Negros Oriental

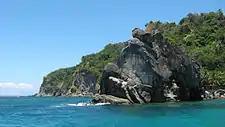
Rock formations at Apo Island

On September 17, 1971, Siquijor became an independent province by virtue of "Republic Act No. 6396".